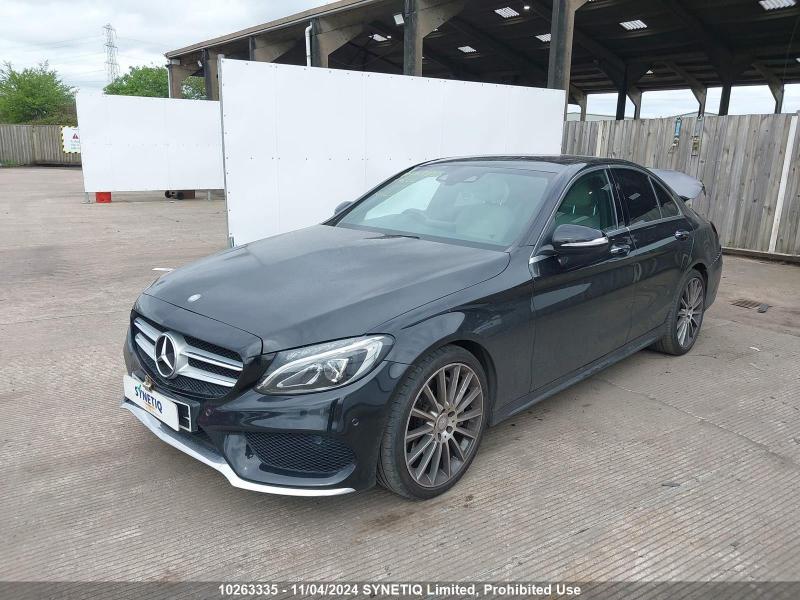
Aucun dommage détecté.
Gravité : aucun